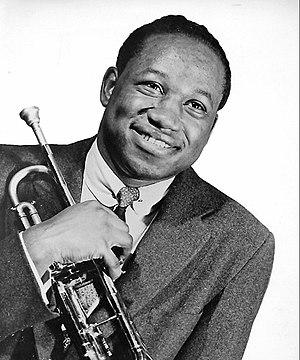
Clifford Benjamin Brown est un trompettiste de jazz et compositeur américain né à Wilmington dans l’Etat de Delaware le 30 octobre 1930 et mort lors d'un accident de la route le 26 juin 1956.